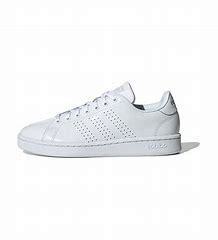
Brand: adidas
Model: neo Adidas NEO Advantage